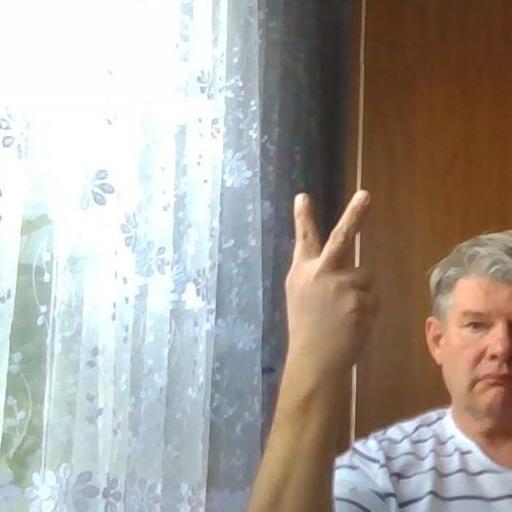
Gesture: peace_inverted